History of Malaysia

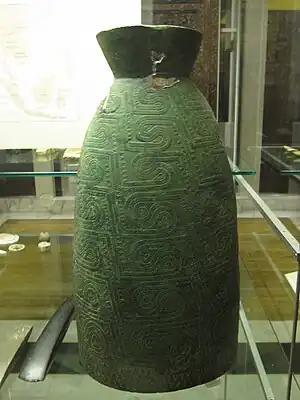
The Klang Bell, dated 200 BC–200 AD

A study of Asian genetics suggests that the original humans in East Asia came from Southeast Asia. The oldest complete skeleton found in Malaysia is the 11,000-year-old Perak Man, unearthed in 1991. Indigenous groups on the peninsula can be divided into three ethnicities: the Negritos, the Senoi, and the Proto-Malays. The first inhabitants of the Malay Peninsula were most likely Negritos. These Mesolithic hunters were probably the ancestors of the Semang, an ethnic Negrito group.